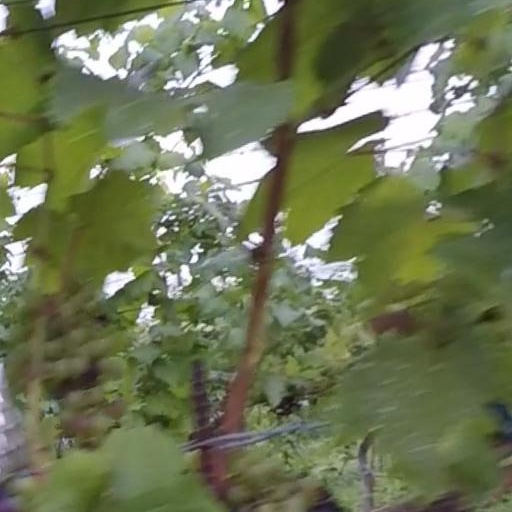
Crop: grape